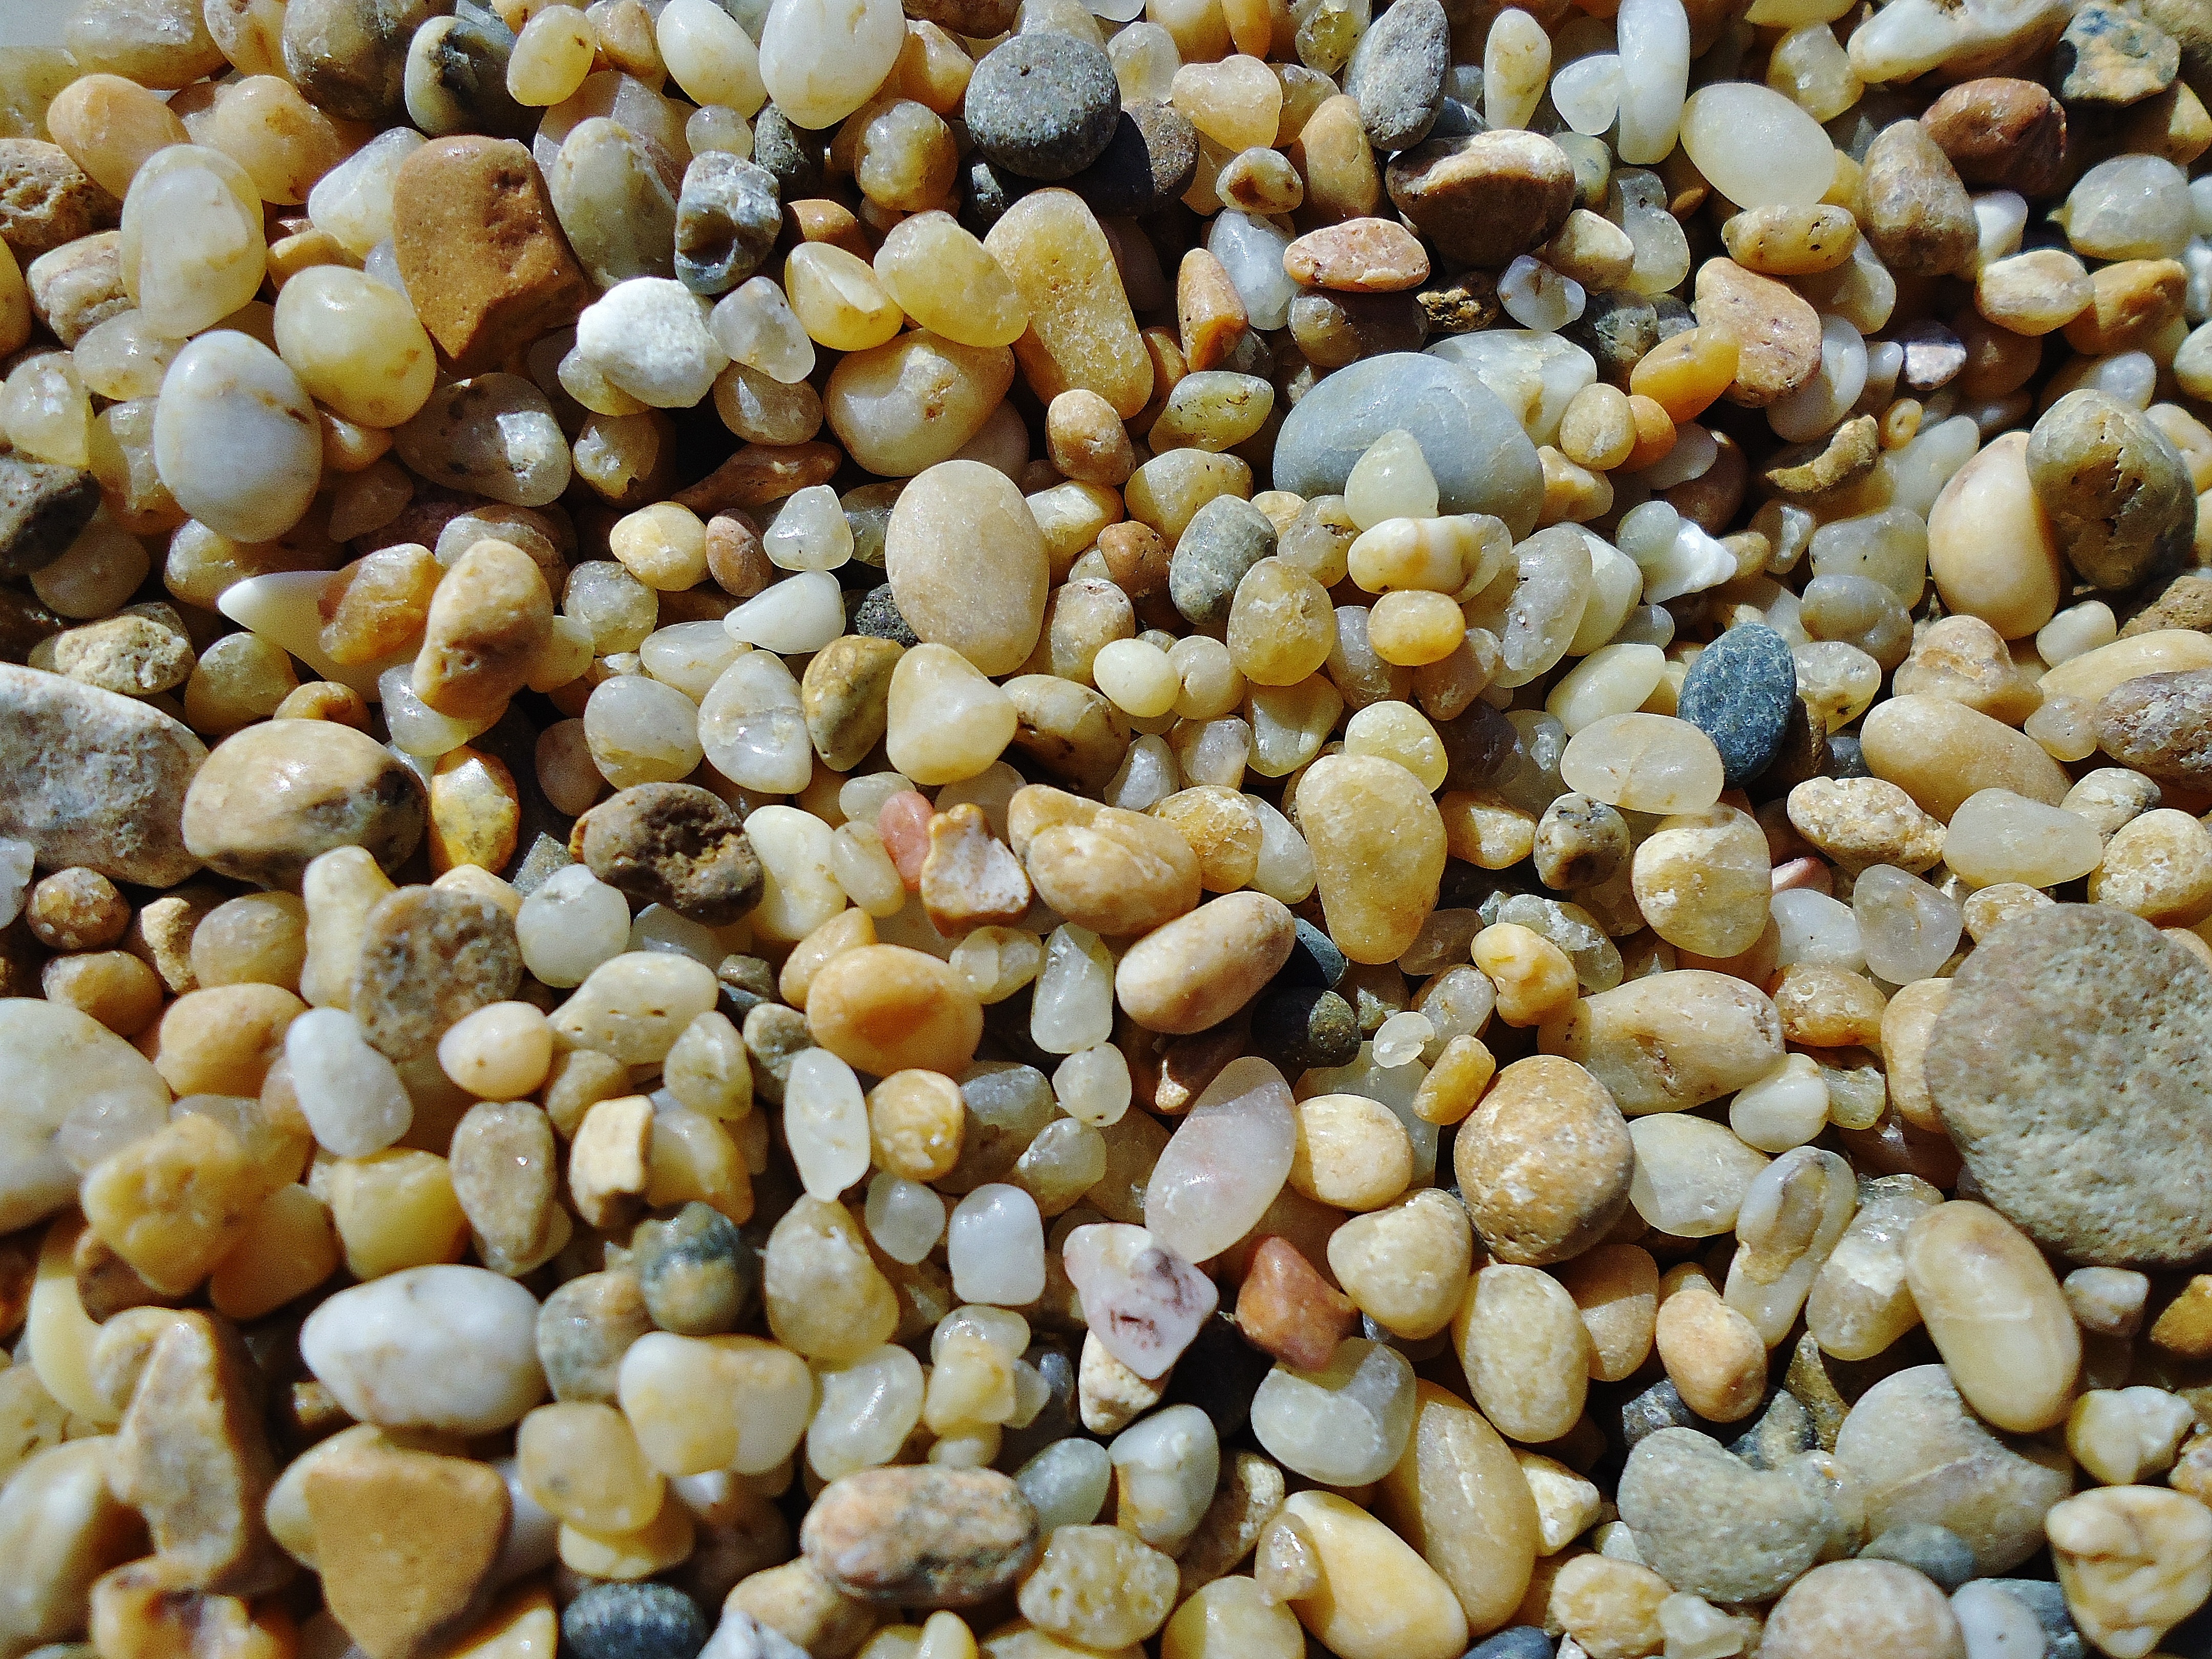
beach, ocean, food, produce, crop, pebble, agriculture, material, colors, gravel, pebbles, roller, grass family